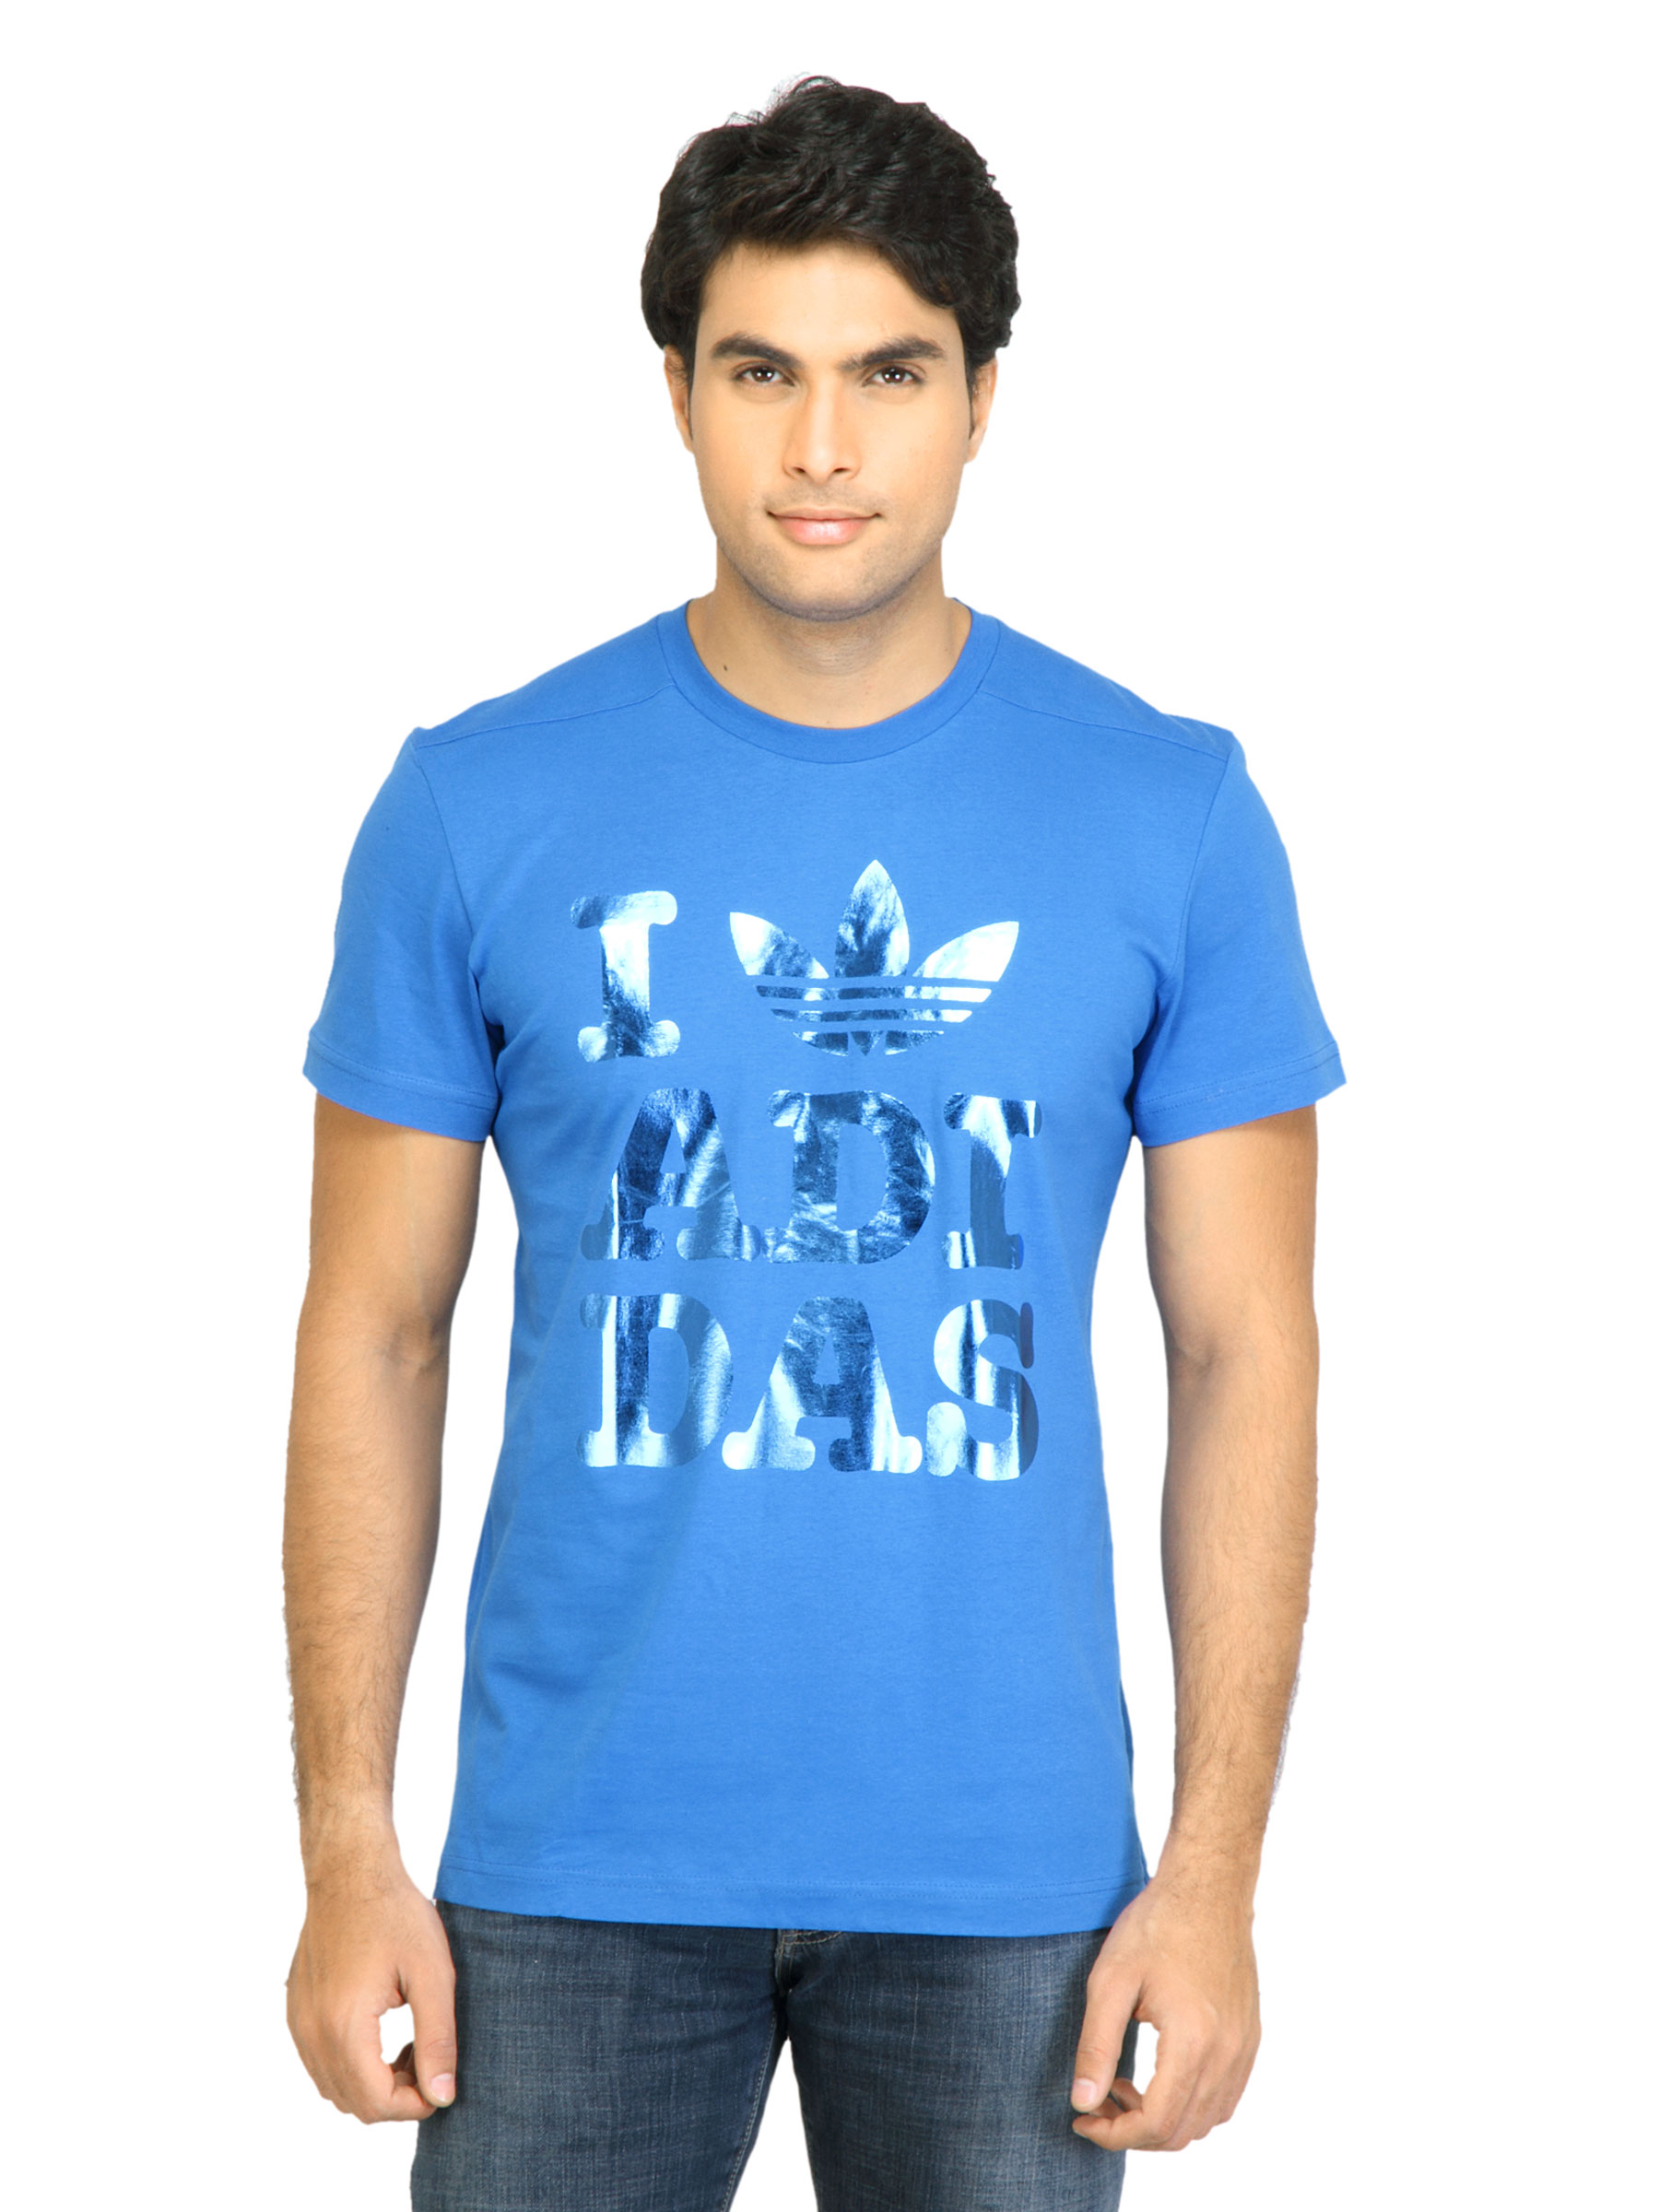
ADIDAS Originals Men AC Grp Blue Tshirt
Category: Apparel / Topwear / Tshirts
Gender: Men
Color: Blue
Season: Summer 2011
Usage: Casual